New York Jets

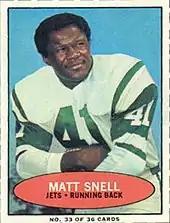
RB Matt Snell

New York announced their official All-Time Four Decade team in 2003, which was determined by the fans of the team. Bold indicates those elected to the Pro Football Hall of Fame.